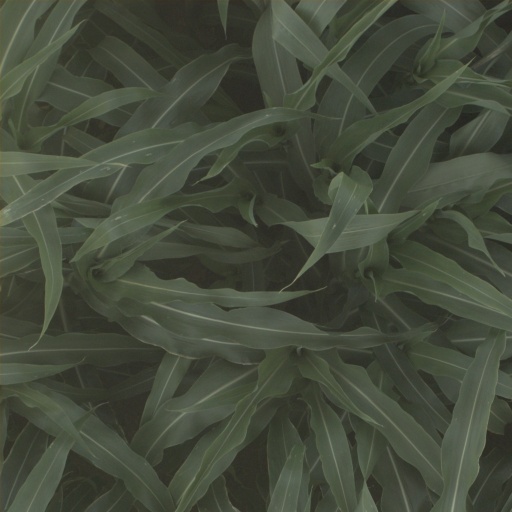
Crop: sorghum